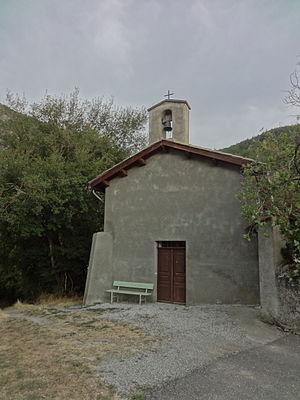
La chapelle Sainte-Colombe de Chaudol, La Javie, France.
La Javie est une commune française, située dans le département des Alpes-de-Haute-Provence en région Provence-Alpes-Côte d'Azur.